Fist of the North Star (1986 film)

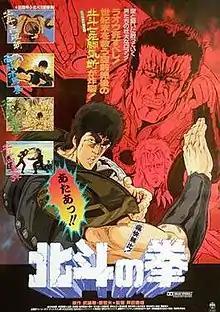
Theatrical release poster

is a 1986 Japanese adult animated post-apocalyptic martial arts film based on the manga of the same name. It was produced by Toei Animation, the same studio who worked on the TV series that was airing at the time, with most of the same cast and crew working on both projects.